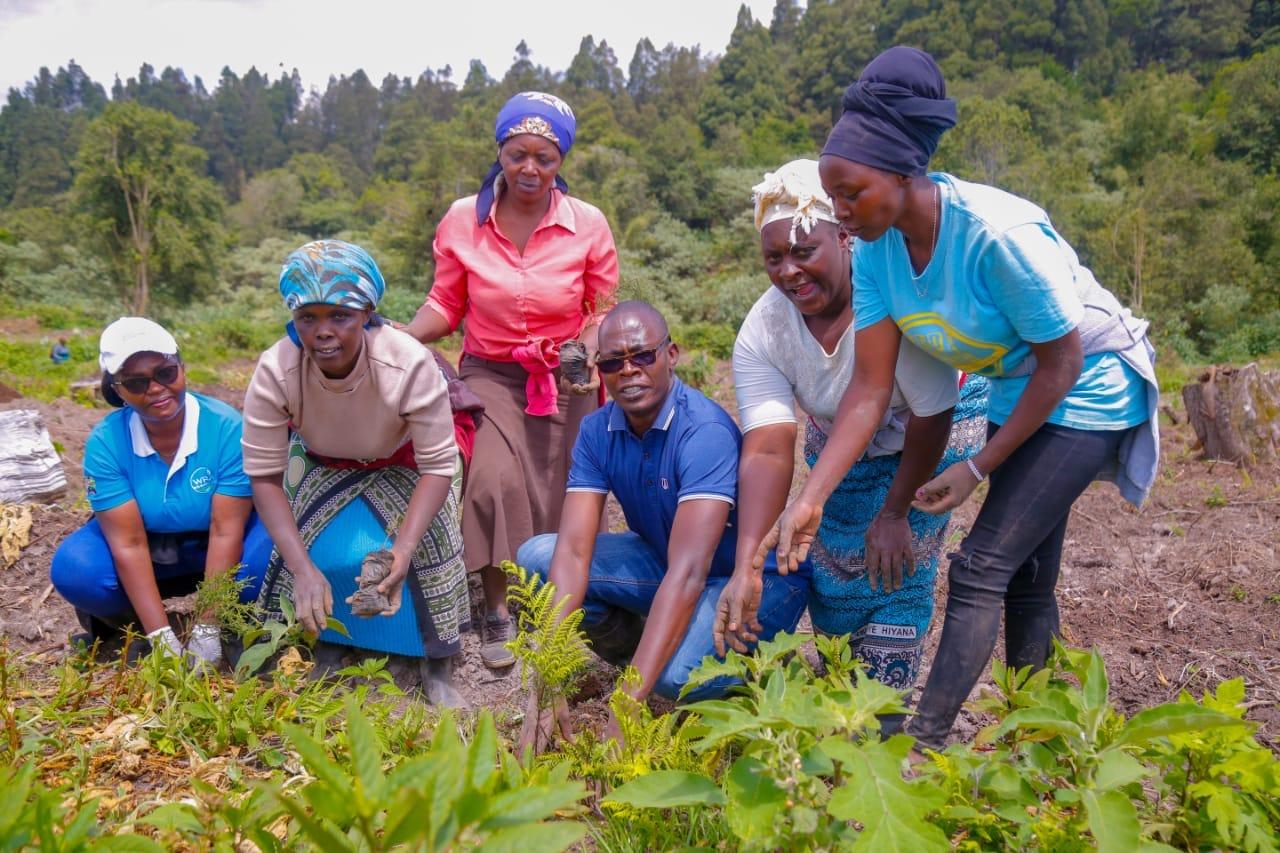
Wanaume wanawake ambao wamejitolea kuhakikisha mazingira yaliyokuwa safi na yenye hali ya hewa nzuri wanaendelea kuipanda miti ya aina tofauti tofauti ili kuhakikisha zoezi hili linafanikiwa.